Rated R (Rihanna album)

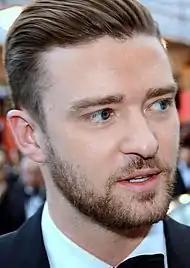
Justin Timberlake, one of the writers of the album, stated that "Rated R" significantly differs from Rihanna's previous album and represents a different sound for her.

Rihanna's previous album "Good Girl Gone Bad" (2007) was a commercial success and received generally positive reviews from most music critics. The album featured five top ten singles—three US number one songs—including the international breakthrough single "Umbrella". Following the assault of Rihanna's boyfriend Chris Brown on her in February 2009, there was much speculation as to whether any song featured on the upcoming album would be about him. In an interview with MTV News, regular Rihanna collaborator Ne-Yo clarified that he would not write a song for Rihanna about Brown, because he considered the idea unnecessary. Producer Chuck Harmony mused that no matter what song Rihanna released as the lead single, it would immediately be looked at as a song about Brown.